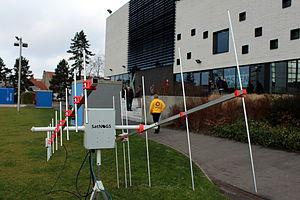
Le projet SatNOGS est un ensemble de logiciels et matériels visant à créer un réseau de stations terriennes open source.